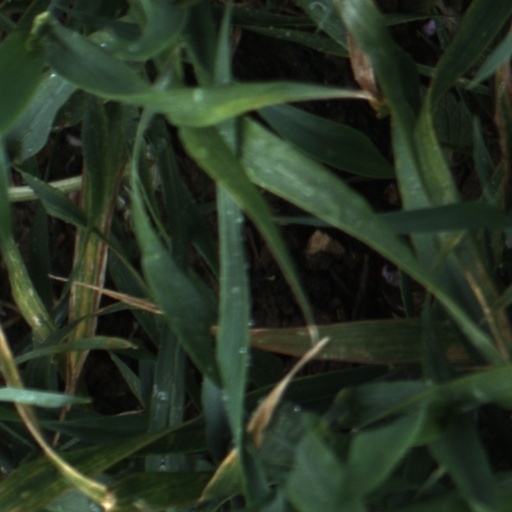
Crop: wheat